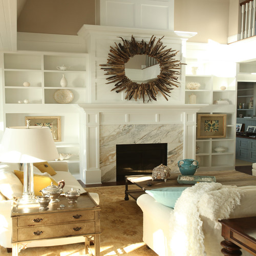
transitional living room photo with beige walls and a standard fireplace